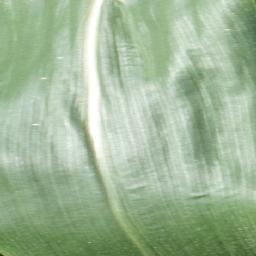
Label: Corn___healthy